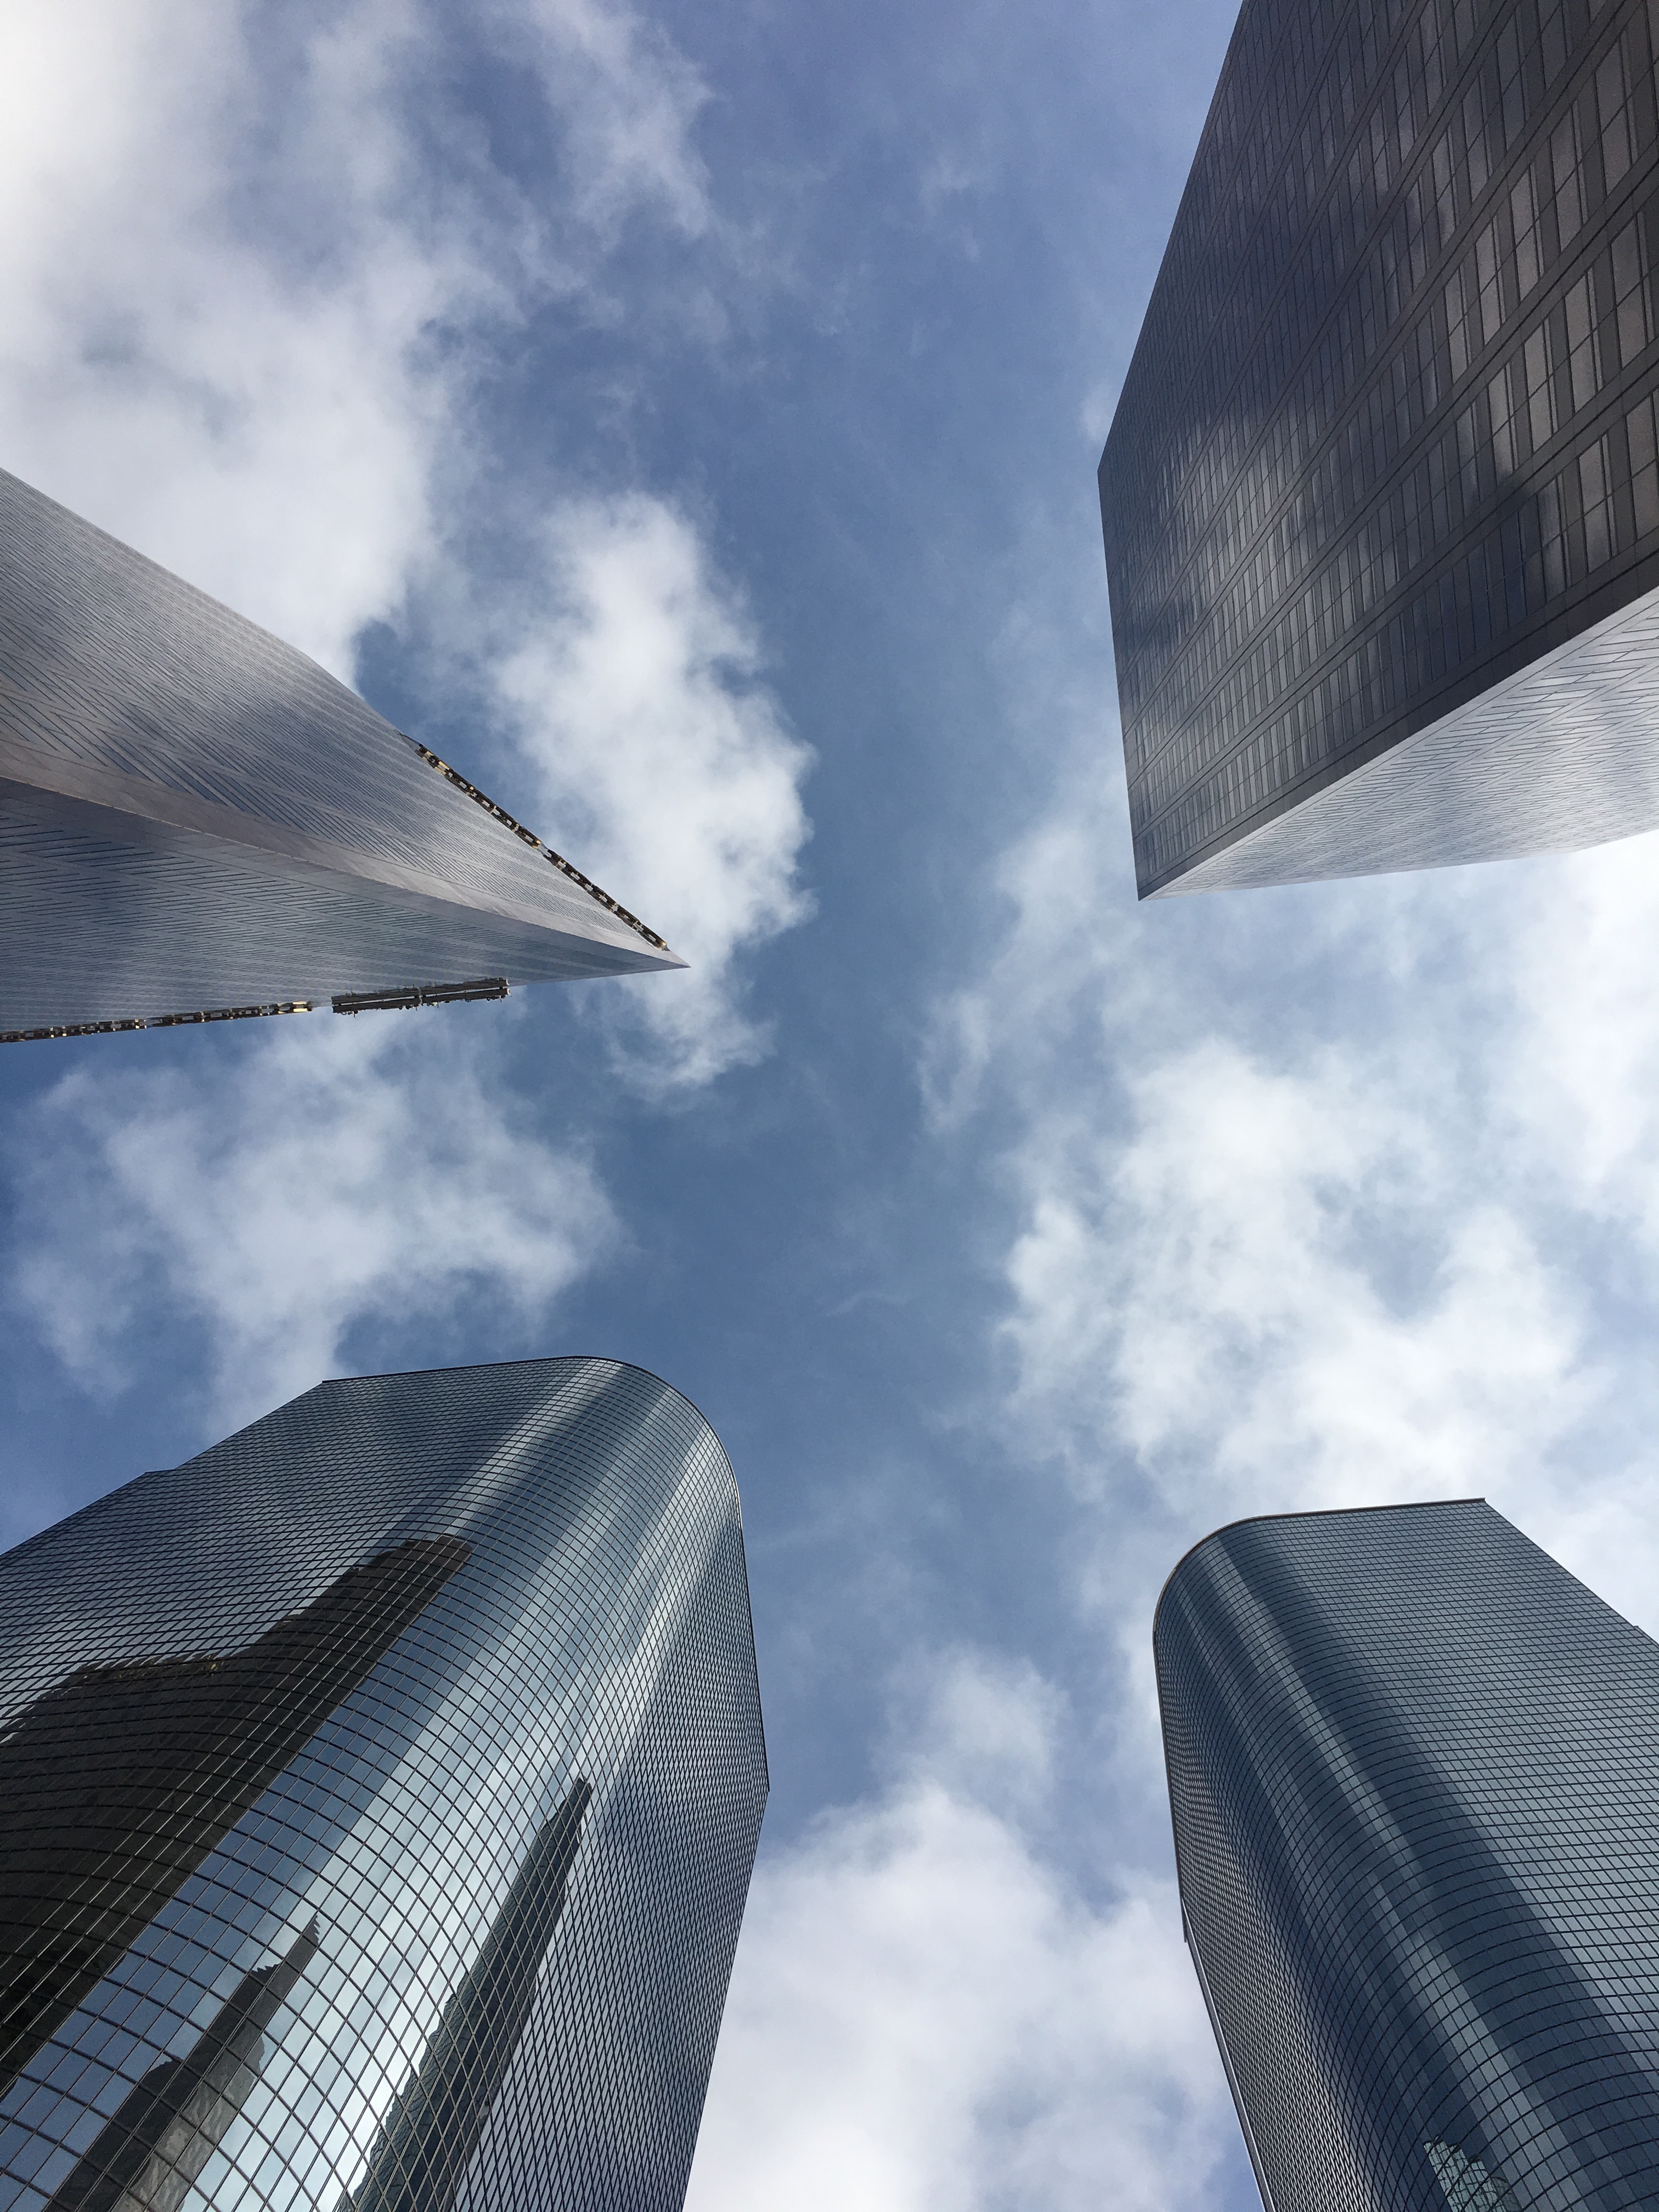
wing, cloud, architecture, sky, sunlight, wind, skyscraper, reflection, tower, flight, facade, blue, tower block, atmosphere of earth